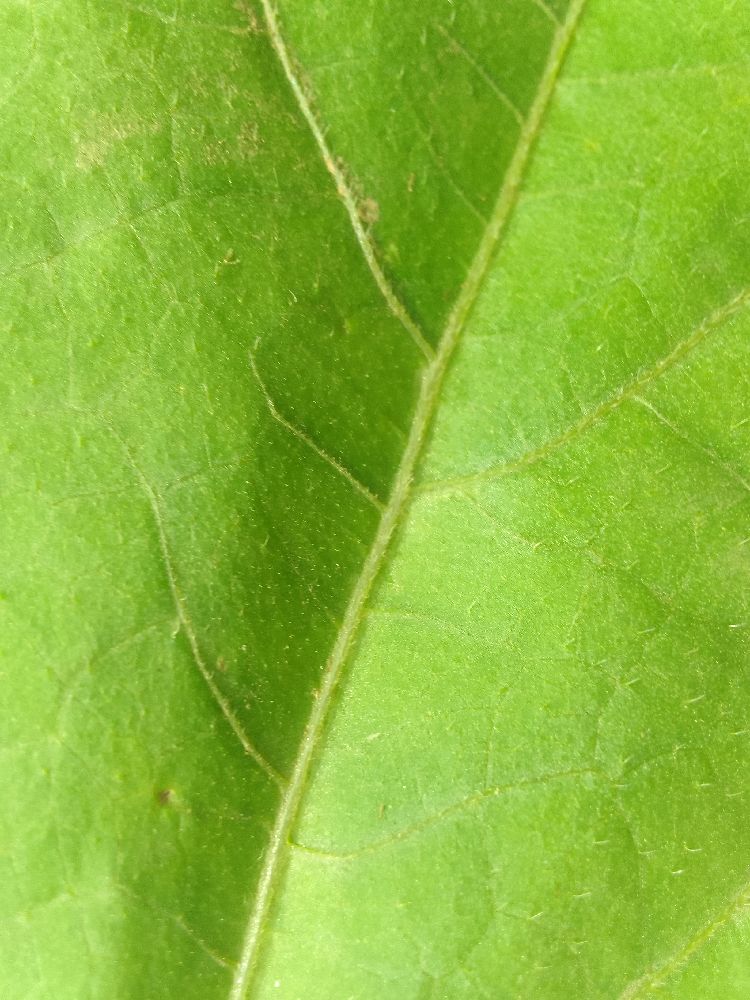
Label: healthy